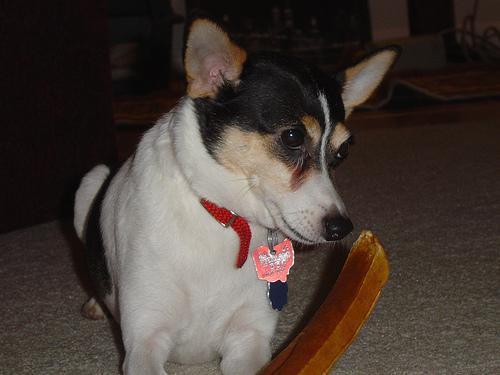
toy_terrier